Sir William Lawrence, 1st Baronet

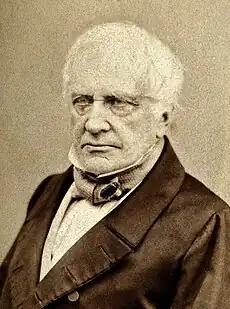
Photograph of William Lawrence later in life

At the age of 30, in 1813, Lawrence was elected a Fellow of the Royal Society. In 1815, he was appointed Professor of Anatomy and Surgery by the College of Surgeons. His lectures started in 1816, and the set was published the same year. The book was immediately attacked by Abernethy and others for materialism, and for undermining the moral welfare of the people. One of the issues between Lawrence and his critics concerned the origin of thoughts and consciousness. For Lawrence, as for ourselves, mental processes were a function of the brain. John Abernethy and others thought differently: they explained thoughts as the product of vital acts of an immaterial kind. Abernethy also published his lectures, which contained his support for John Hunter's vitalism, and his objections to Lawrence's materialism.